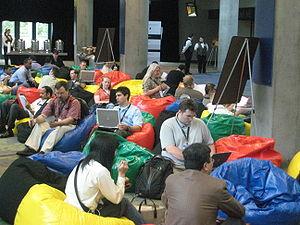
Le Googleplex est le siège social de Google, situé au 1600 Amphitheatre Parkway à Mountain View, en Californie près de San José. Googleplex est un mot-valise formé à partir de Google et de complex et est une référence au grand nombre gogolplex valant 10 = 10¹⁰¹⁰⁰. Le Googleplex est l'un des 23 sites nord-américains de la firme. Google possède aussi 23 sites en Europe, 14 en Asie et dans le Pacifique, 5 au Moyen-Orient et 3 en Amérique latine.